Bull Nakano

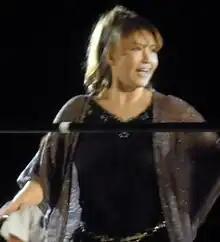
Nakano in 2011

Nakano's career as a professional wrestler began in All Japan Women's Pro-Wrestling (AJW) organization in Japan when she was 15 years old. After winning the AJW Junior Championship at the age of 16 in 1984, her ring name was changed to Bull Nakano. In July 1985, she won the AJW Championship, which she held for the next three years. Meanwhile, she teamed with Dump Matsumoto, who was also her mentor, as a pair of heels. With Matsumoto as her partner, Nakano won the WWWA World Tag Team Championship in August 1986. Nakano and Matsumoto also wrestled for the World Wrestling Federation in 1986 against the team of Velvet McIntyre and Dawn Marie Johnston.